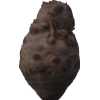
Label: celery